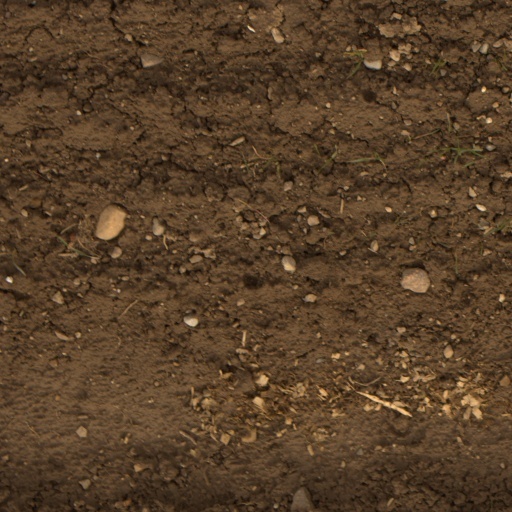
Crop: wheat